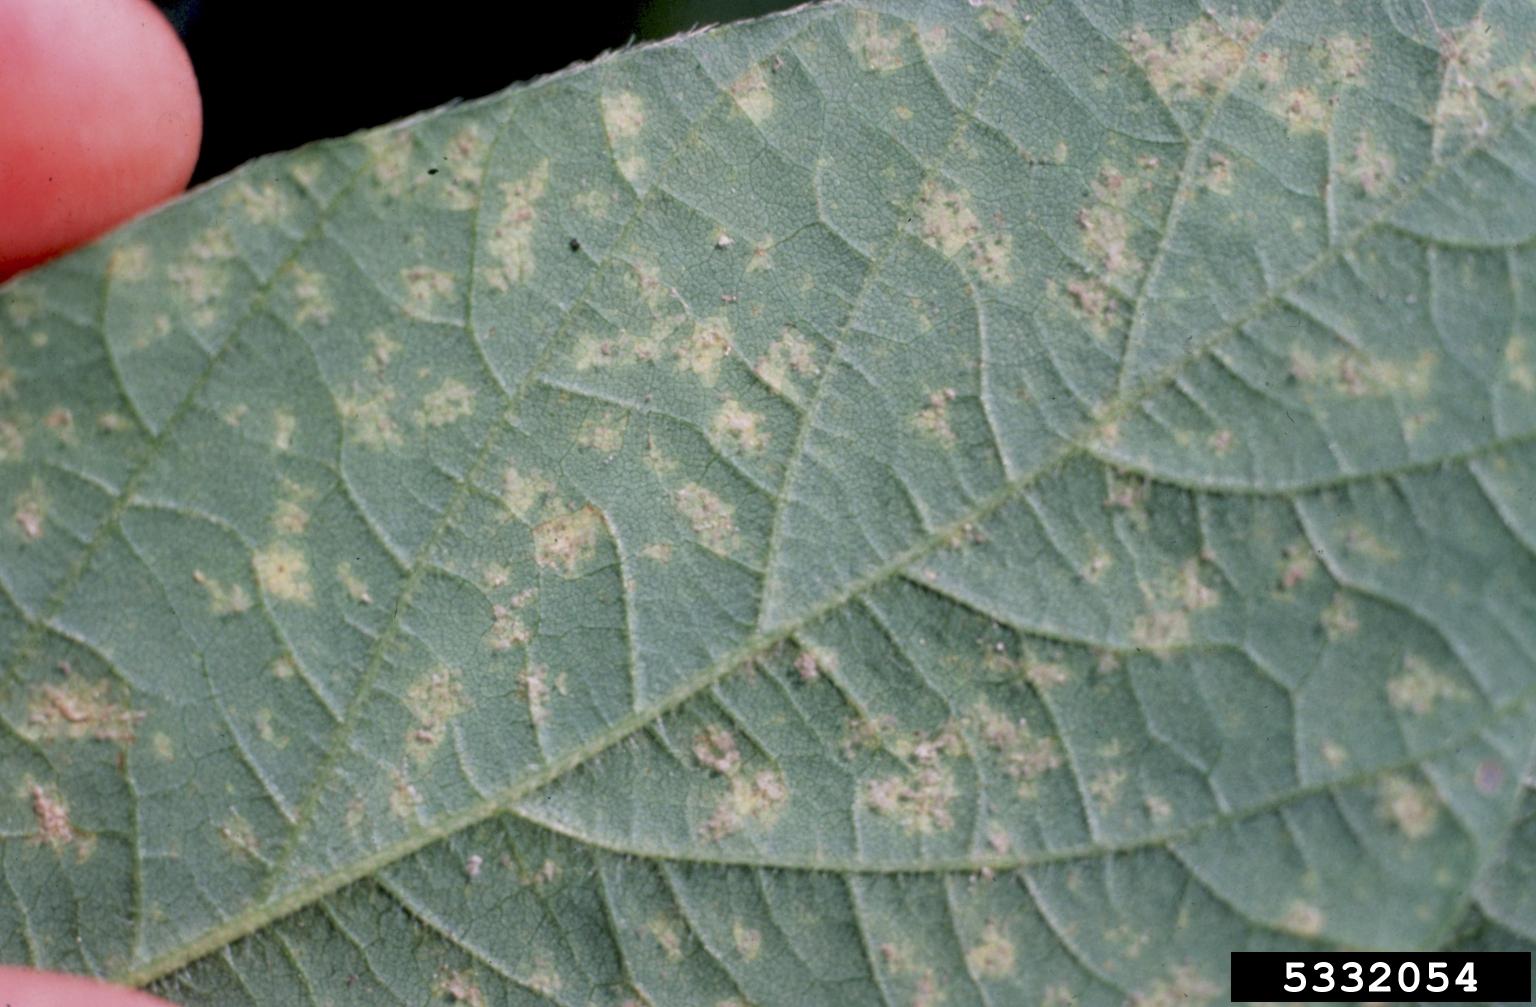
Plant: Soybean
Disease: soybean downy mildew